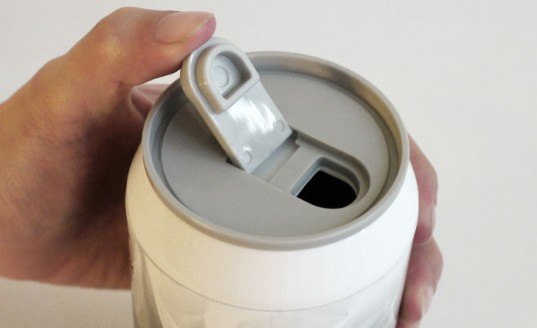
Label: metal